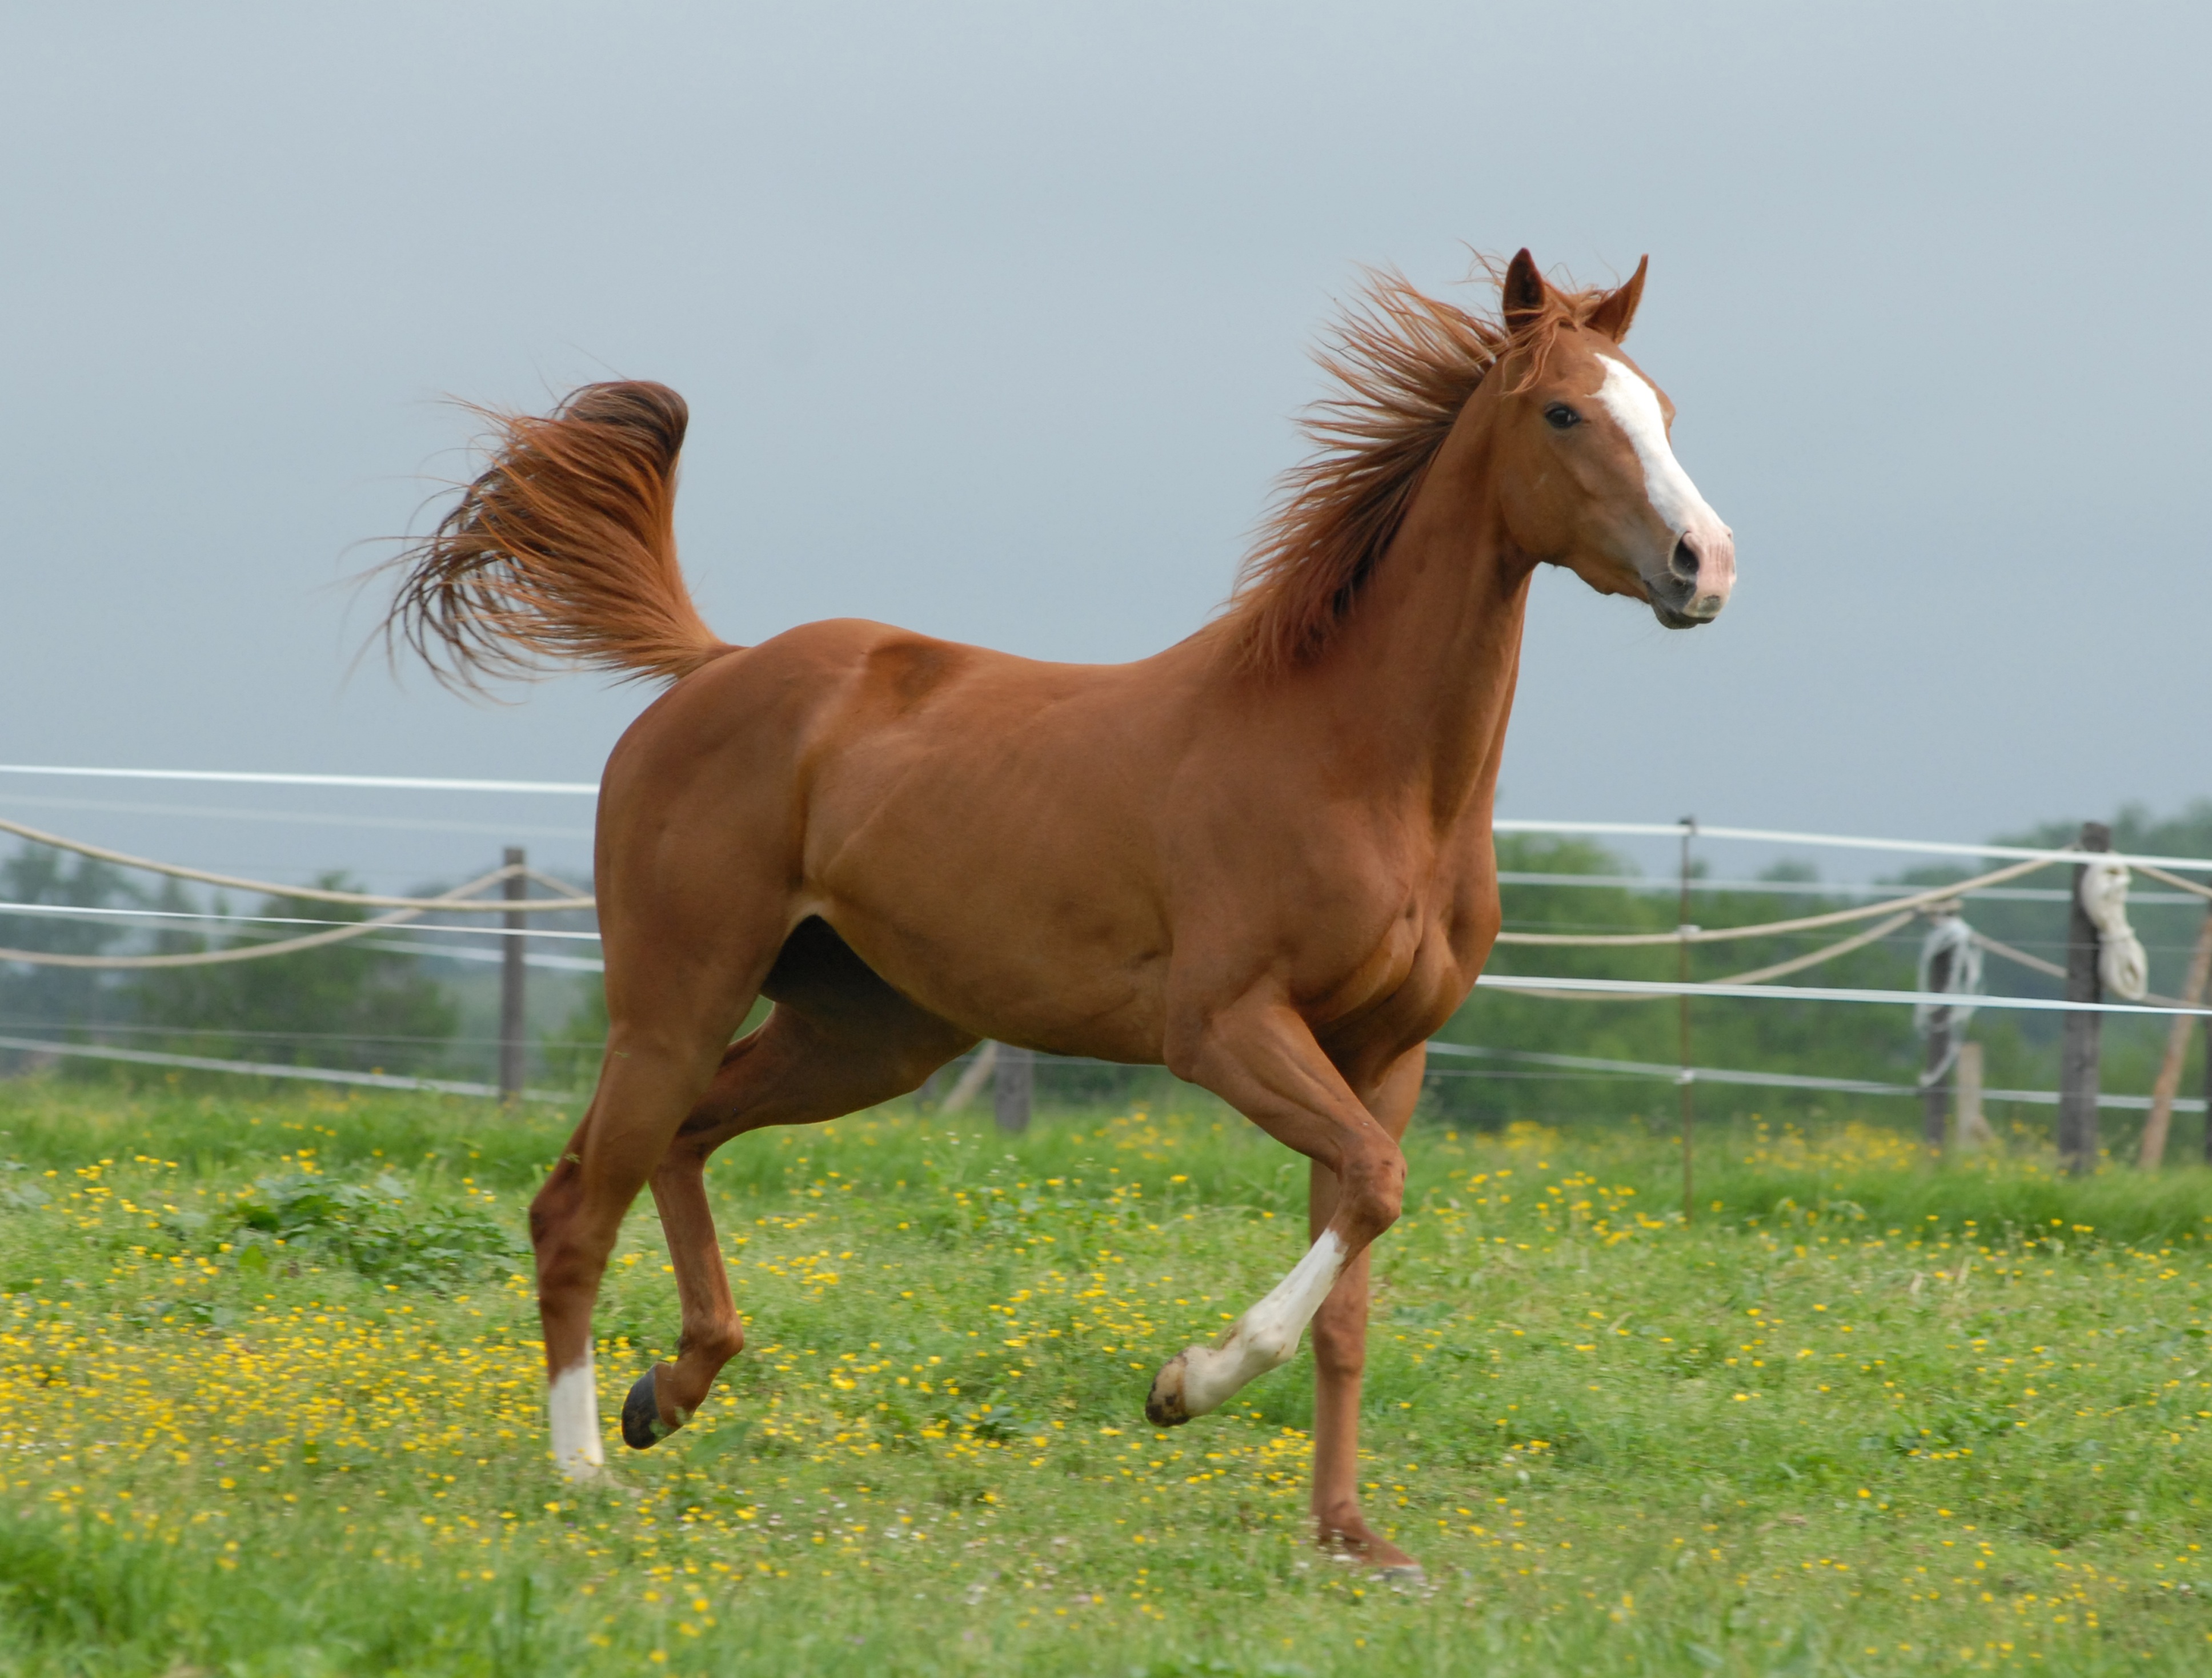
nature, meadow, prairie, animal, pasture, horse, brown, mammal, stallion, mane, equine, free, vertebrate, mare, pre, foal, colt, pack animal, horse like mammal, mustang horse